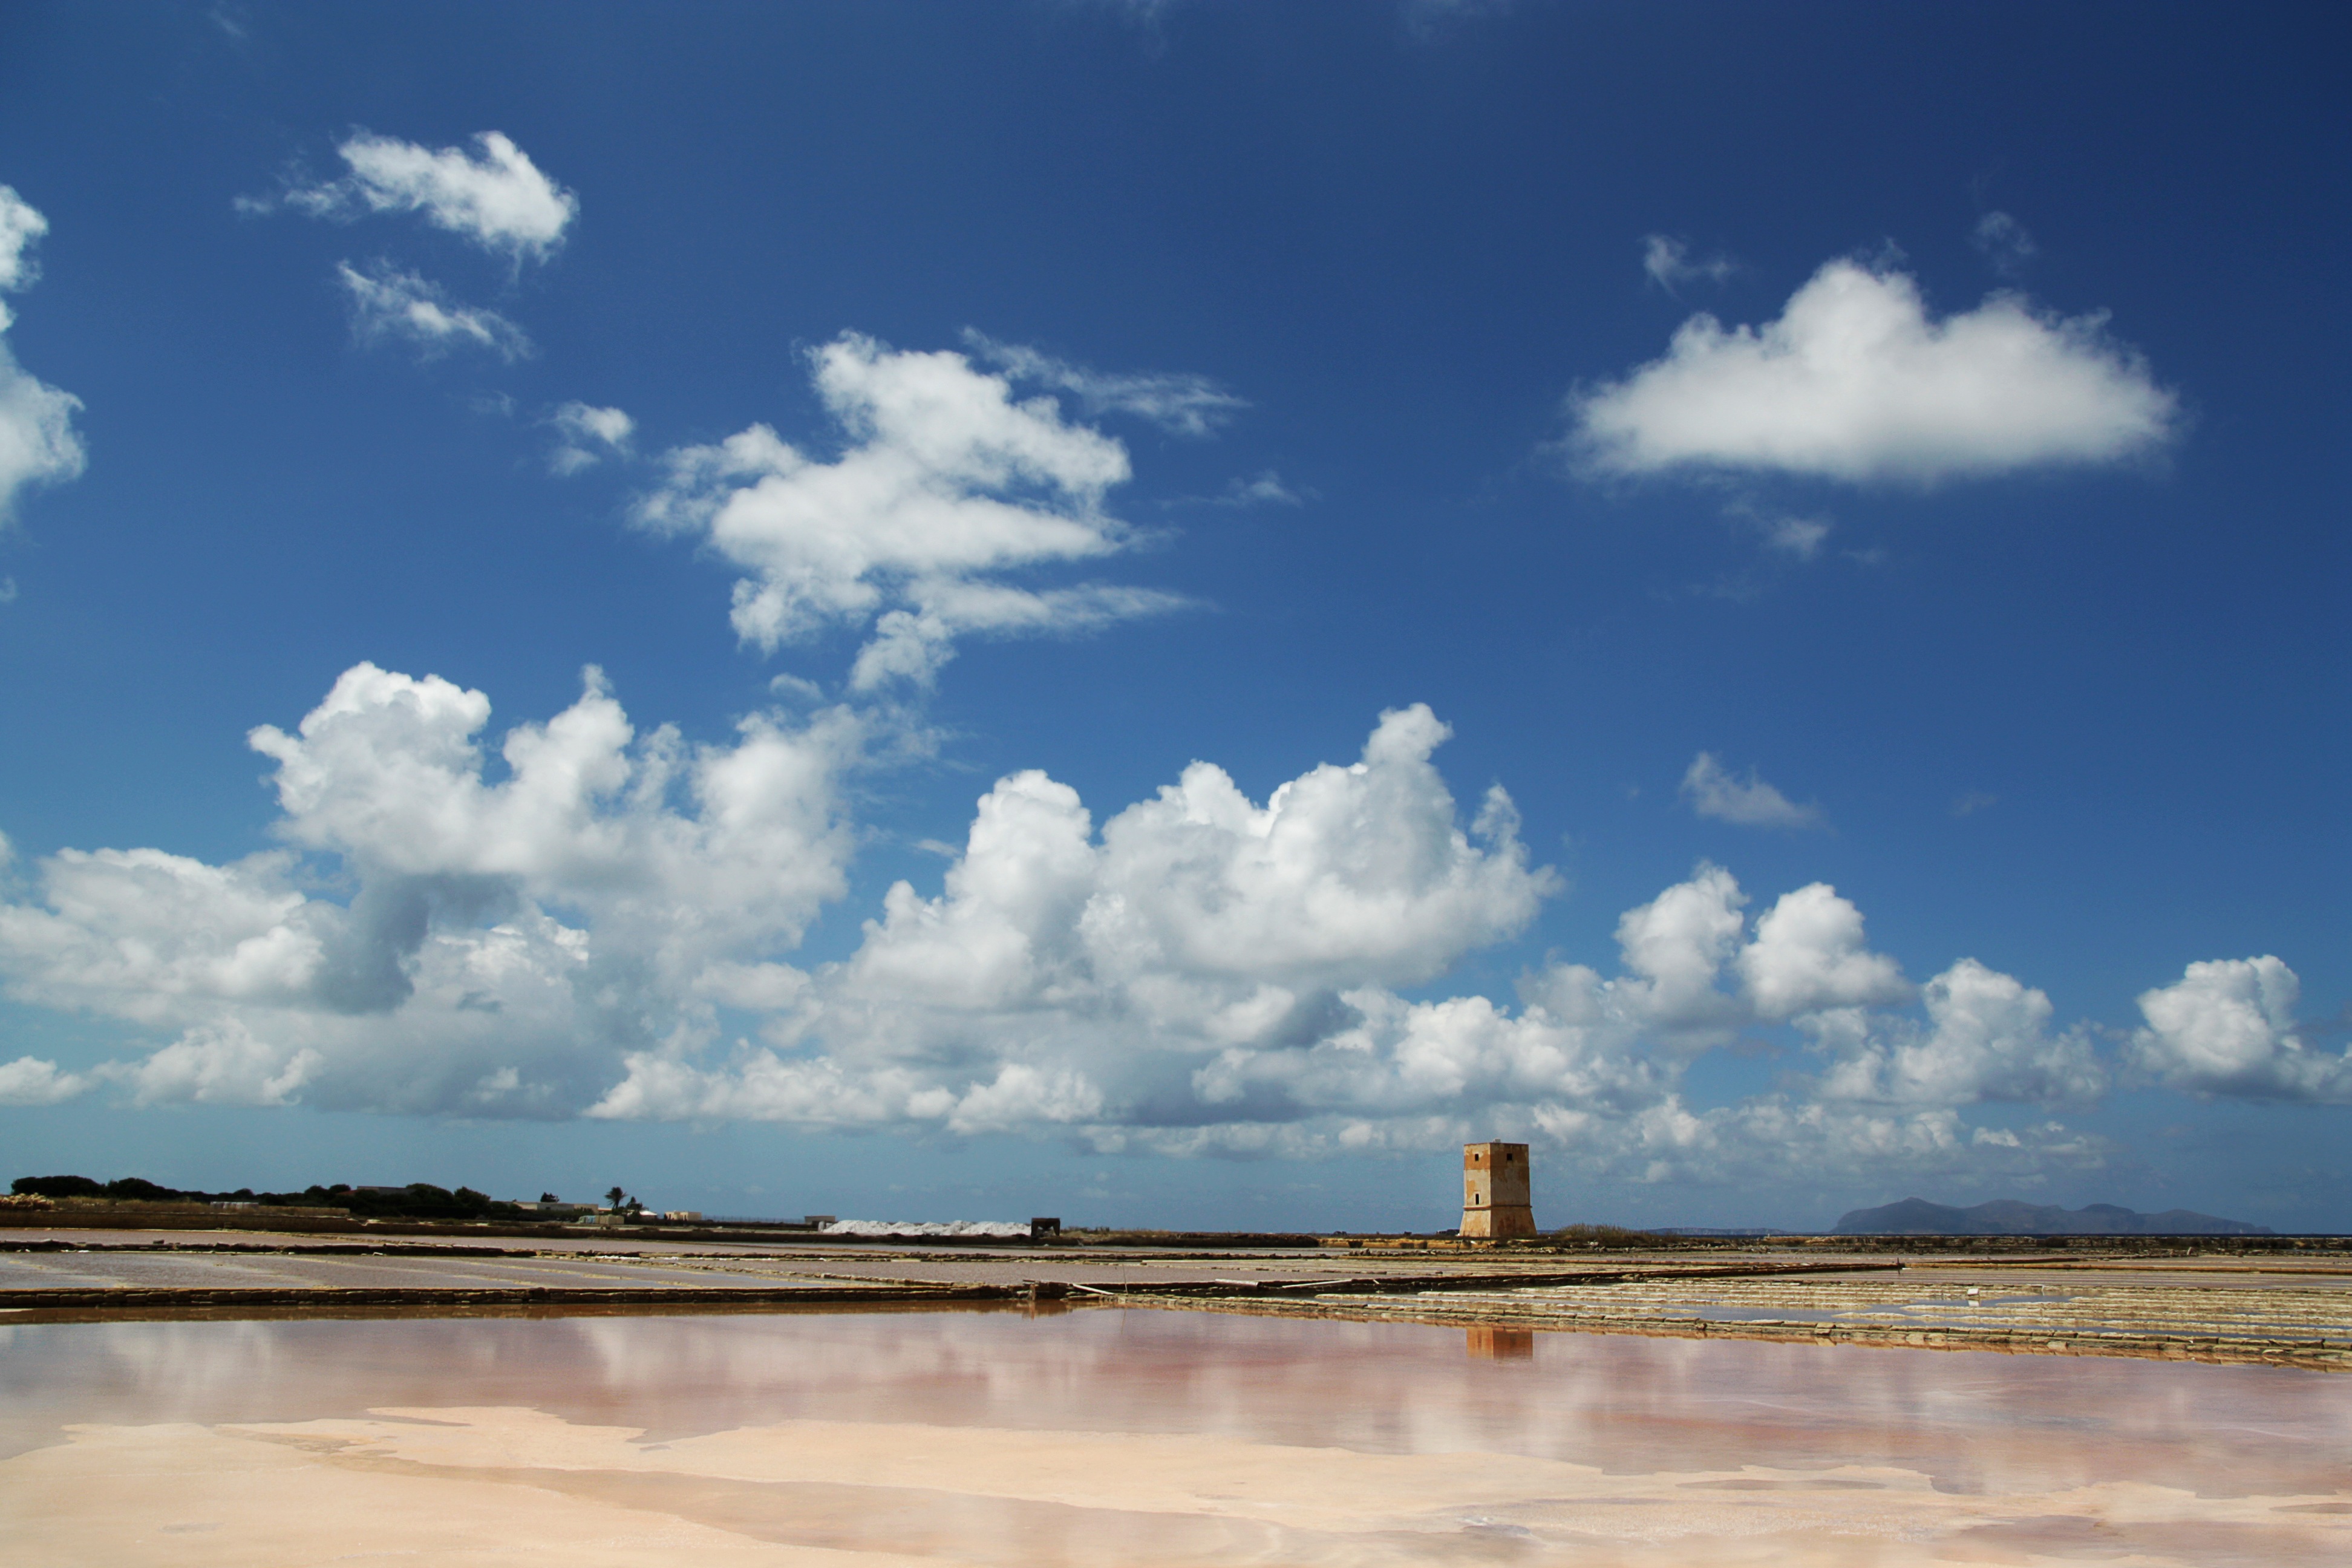
beach, landscape, sea, coast, ocean, horizon, cloud, sky, sunlight, shore, wave, dusk, reflection, tower, bay, body of water, sicily, drills